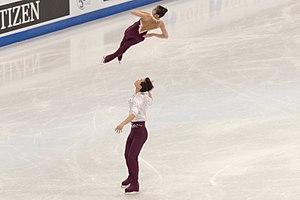
La participation de la Corée du Nord aux Jeux olympiques d'hiver de 2018 à Pyeongchang en Corée du Sud marque son retour aux Jeux d'hiver, après son absence à ceux de 2014 en Russie. Ses athlètes défilent avec ceux de la Corée du Sud lors de la cérémonie d'ouverture, sous le drapeau de l'unification coréenne.